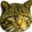
Label: cat